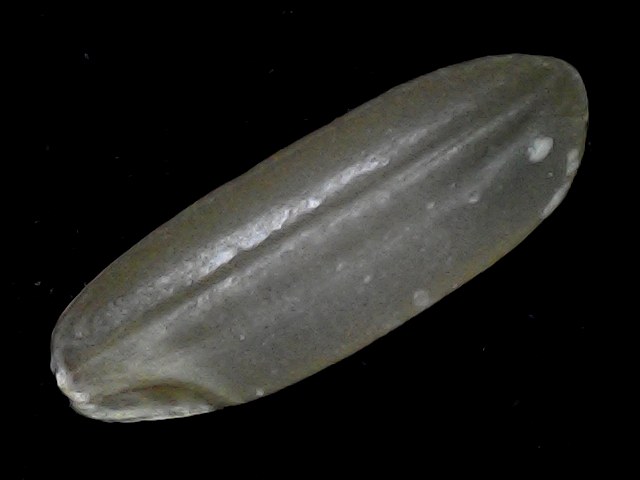
Rice variety: BR23